Question: Please indicate a possible affordance area of the drink_with_bottle that can be used for holding
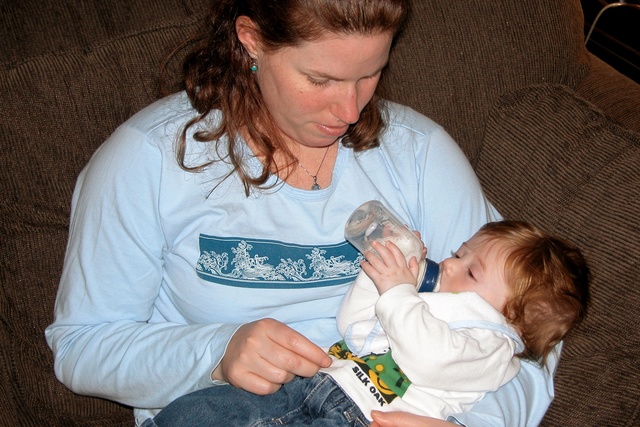
Answer: [342.5, 202.5, 440.5, 288.5]